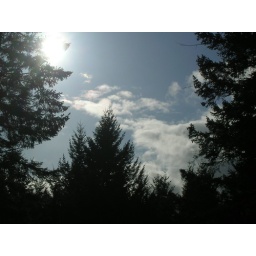
sky above my house